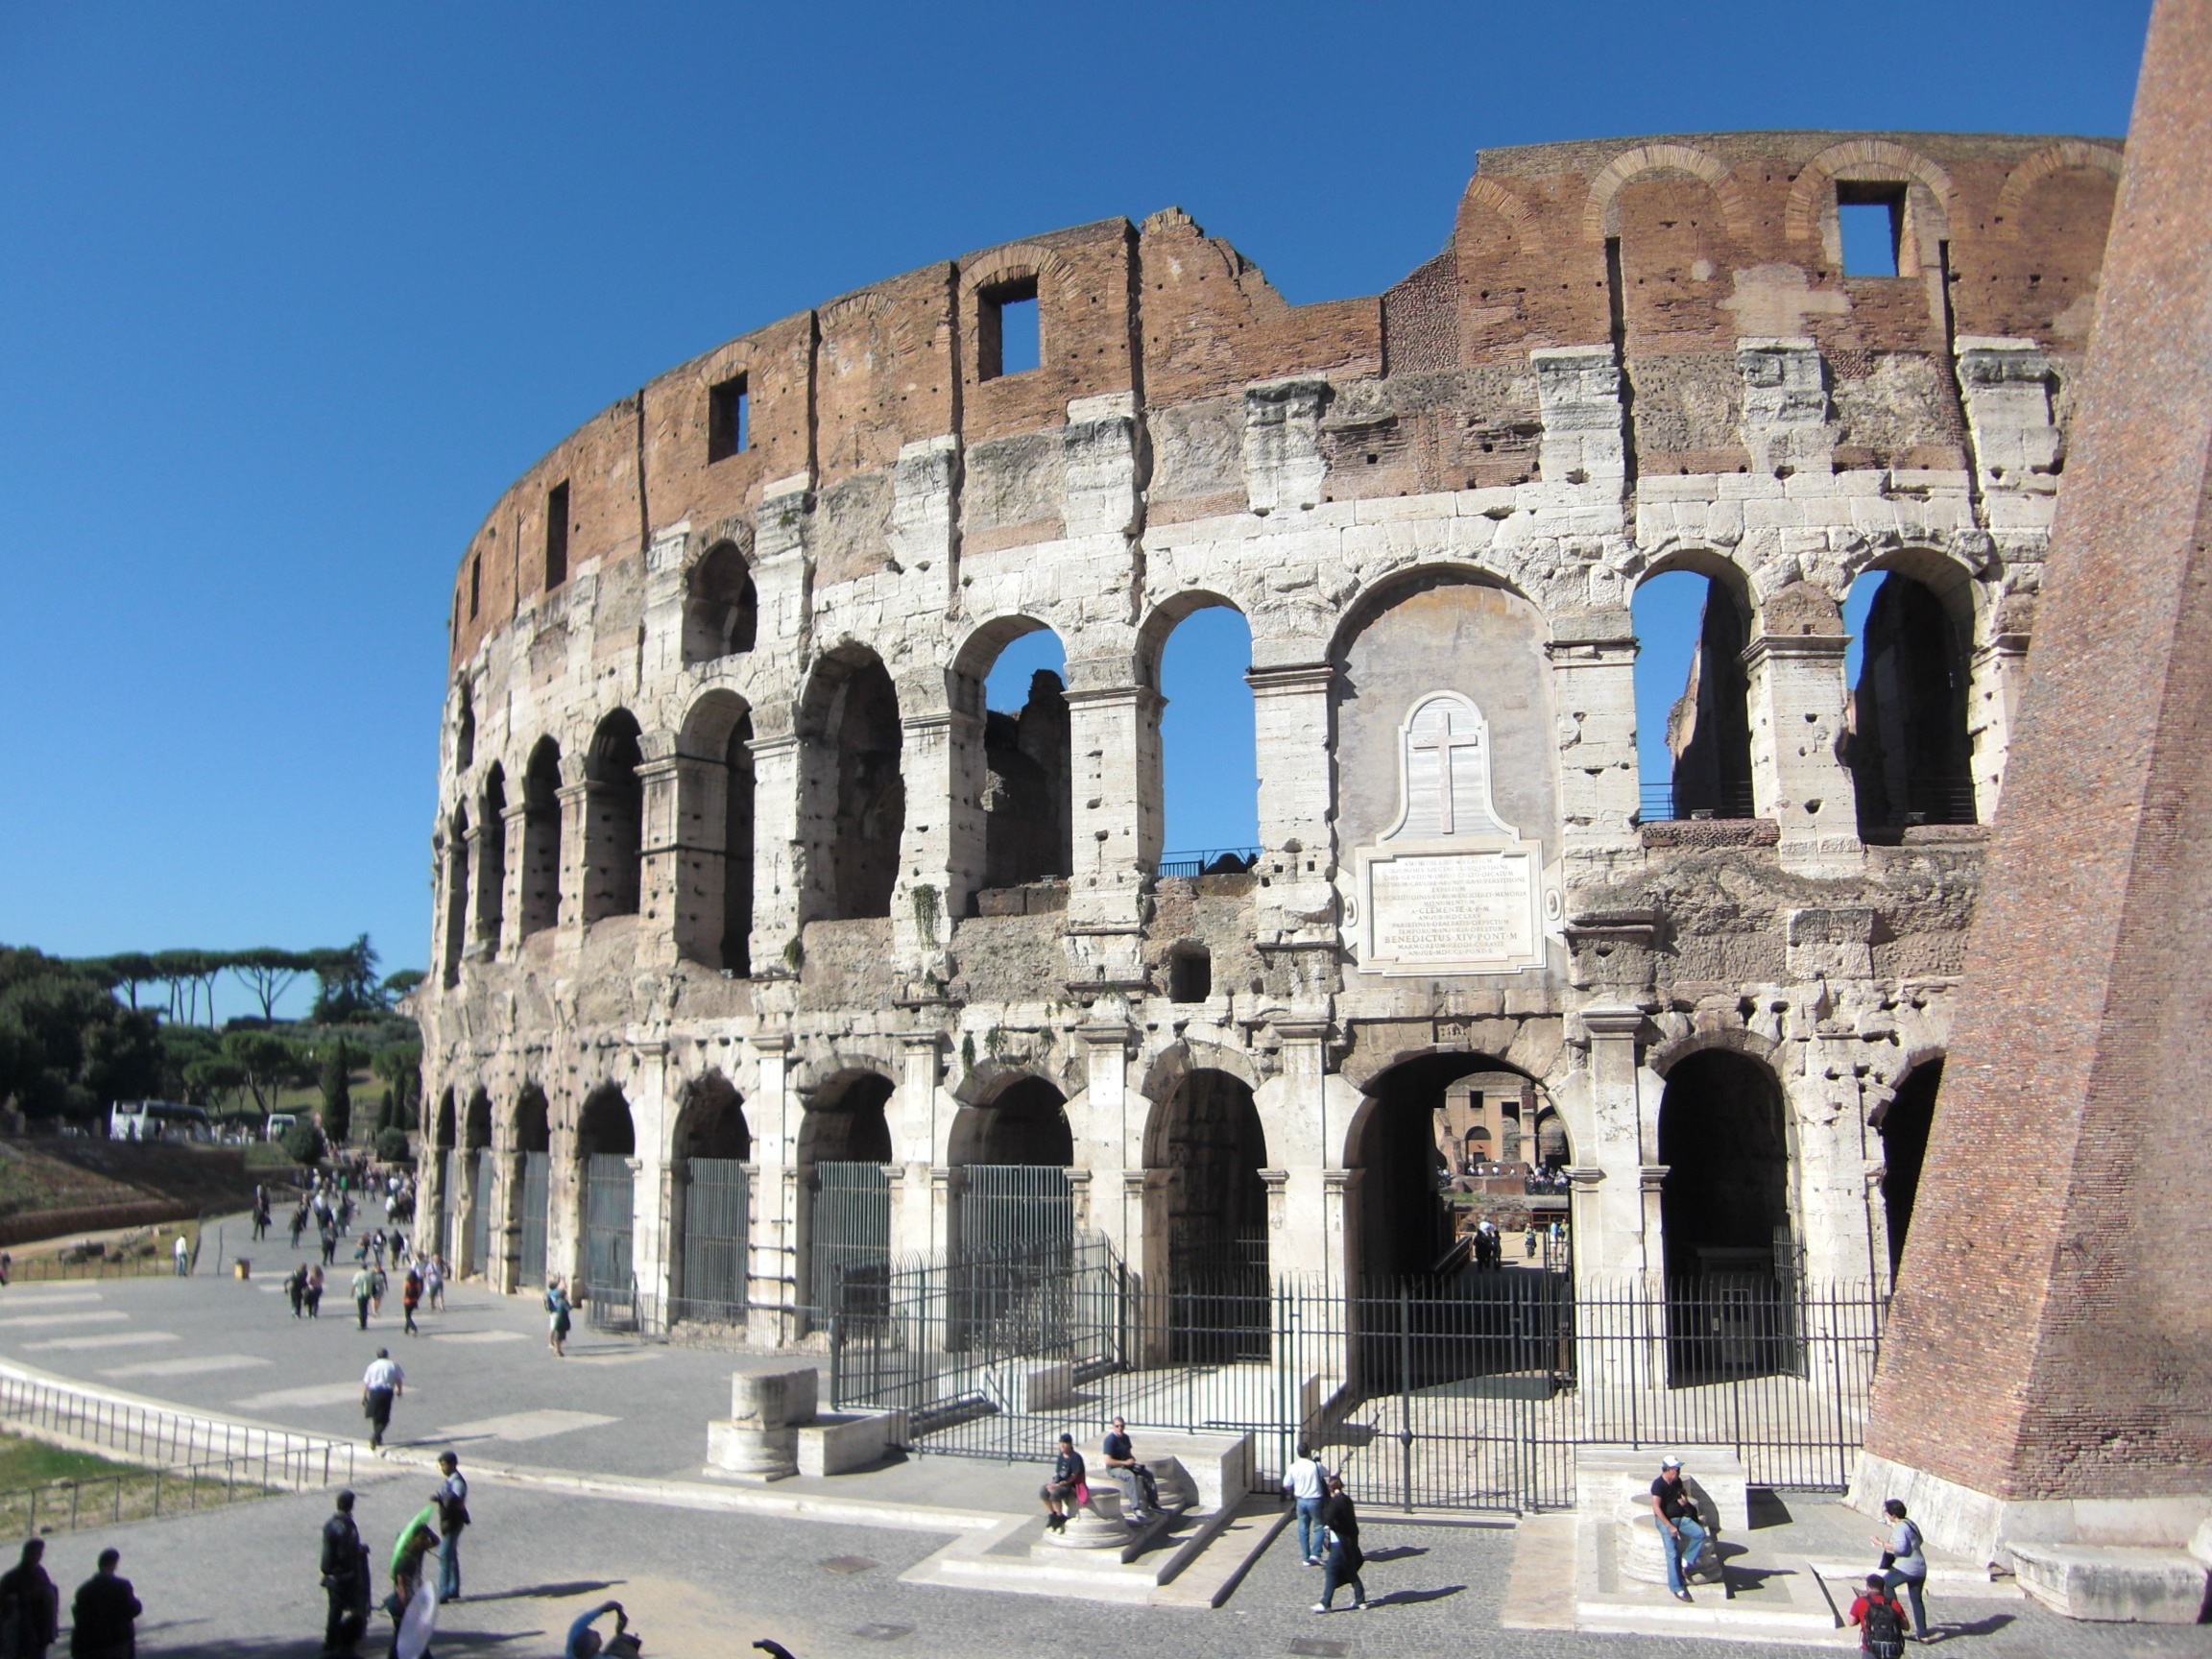
architecture, structure, building, old, monument, arch, plaza, landmark, italy, facade, colosseum, rome, amphitheatre, roman, town square, basilica, romans, historically, antiquity, ancient rome, roman temple, historic site, ancient history, human settlement, ancient roman architecture